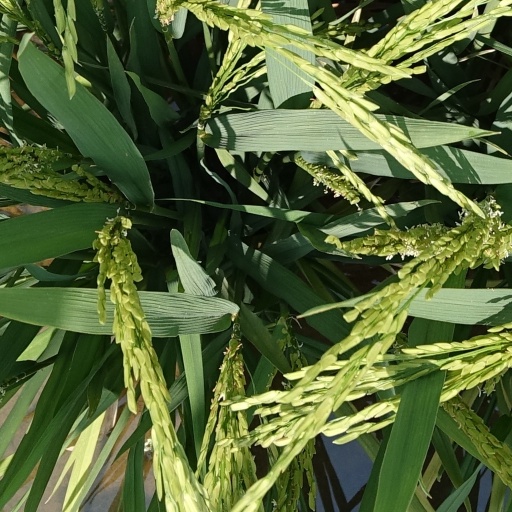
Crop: rice